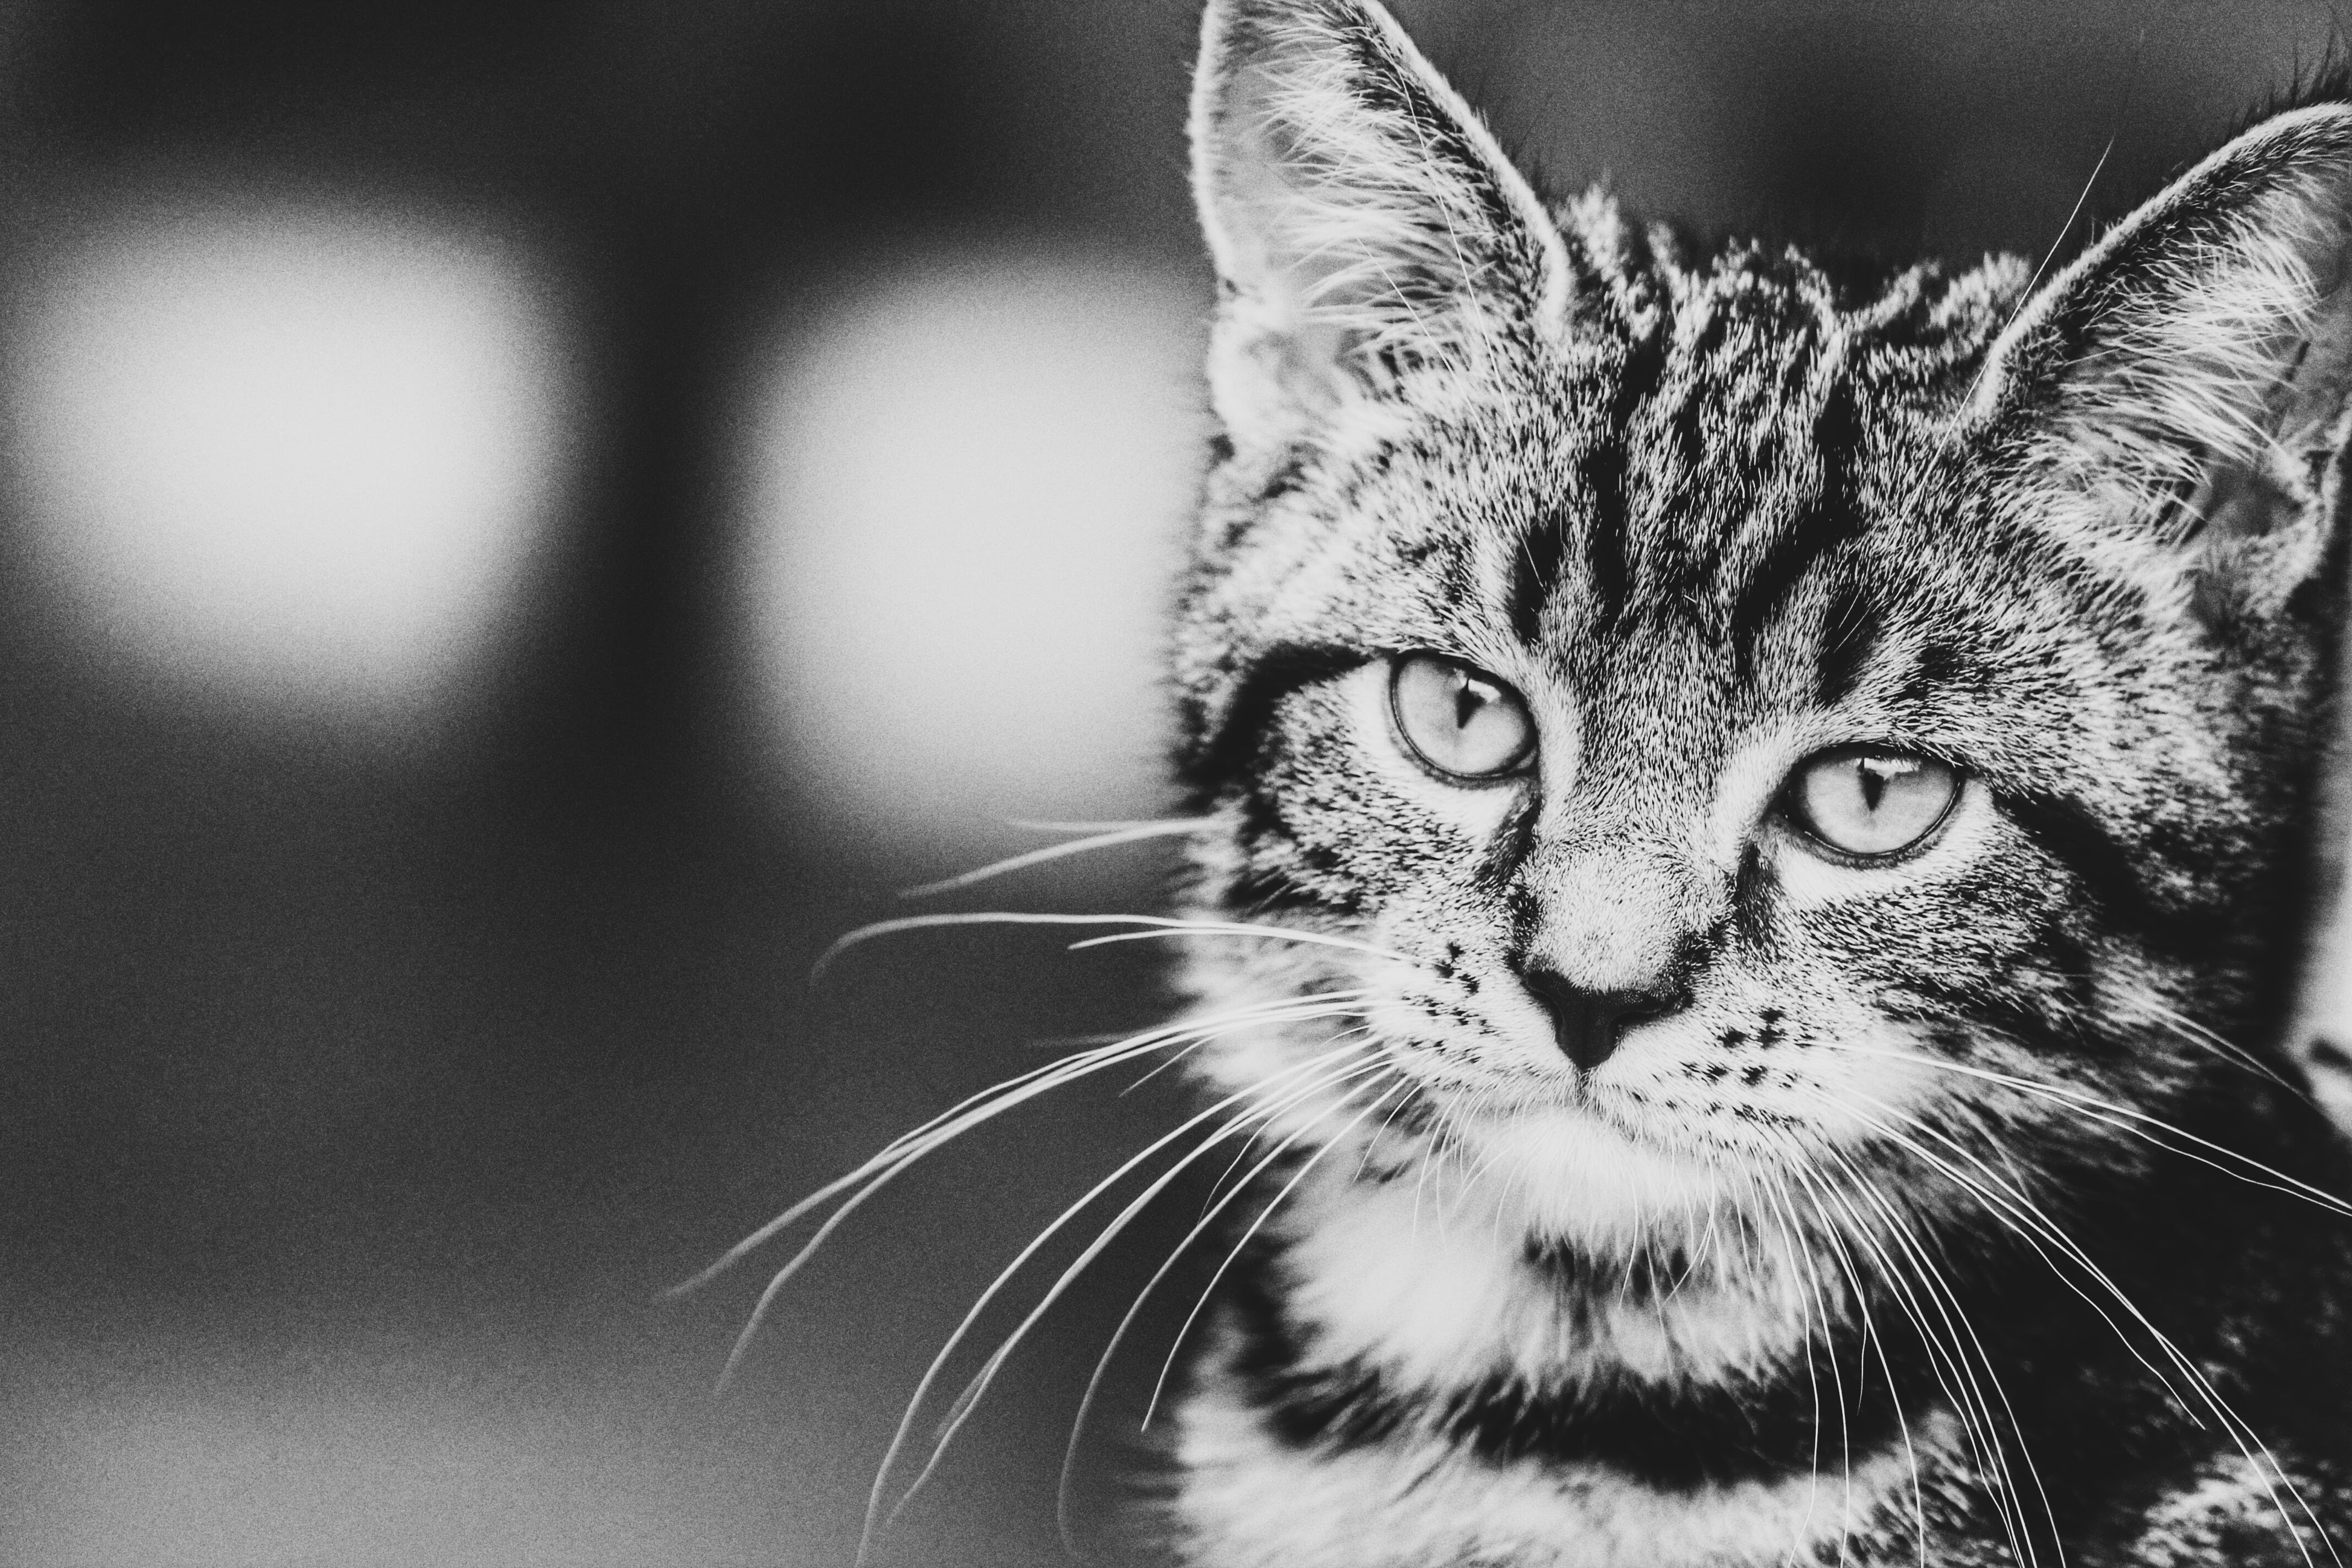
Label: gatto